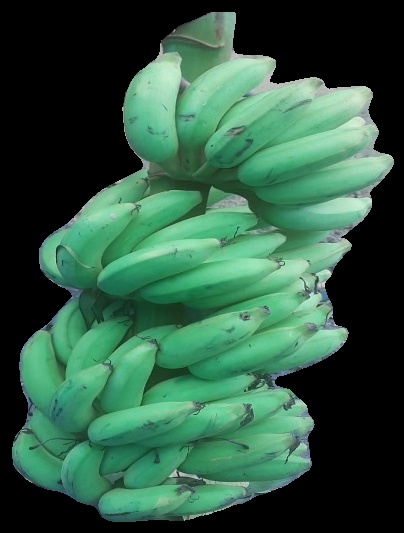
Variety: elakki-bale
Grade: grade2